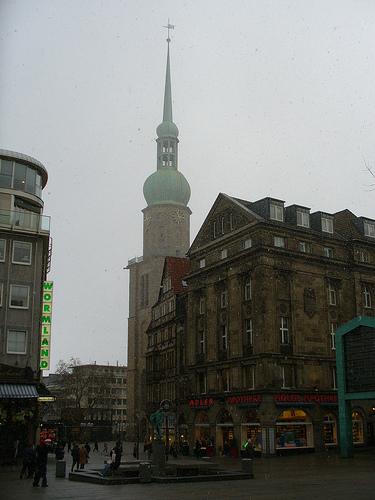
Weather: rain or strom